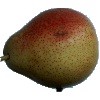
Label: pear_forelle